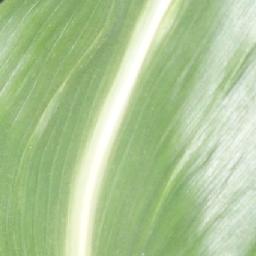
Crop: corn
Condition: (maize)_healthy